The Capitol (Fayetteville, North Carolina)

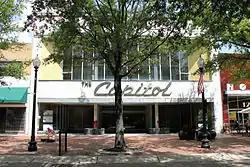
The Capitol, September 2014

The Capitol, also known as The Capitol Department Store, is a historic department store building located at Fayetteville, Cumberland County, North Carolina. The original store was established at this site in 1921, with an existing two-story building incorporated into it in 1936. In 1949, the existing building was doubled in size by a large rear addition. The most notable feature is the wide Modern Movement storefront added in 1955. It features marble facing, a recessed storefront, a large convex full-height window in the second story, and large aluminum script lettering for The Capitol. The Capitol, the last department store remaining in downtown Fayetteville, closed in March 1990.